Ages Ago

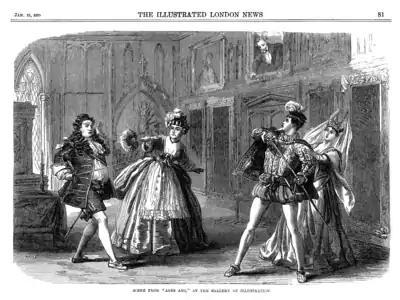
A scene from "Ages Ago", "The Illustrated London News", 15 January 1870

After Gilbert's first offering for the Gallery of Illustration – "No Cards", with music by Reed, Gilbert paired with Clay on "Ages Ago", the first of a successful series of collaborations between the author and composer that would continue for the next seven years. In the eight months between the productions of "No Cards", and "Ages Ago", Gilbert's dramatic style had developed. "Ages Ago", with its double-layered plot and its complex relationships among the characters, is more sophisticated than "No Cards", which was a simple farce. In addition, the lyrics move the plot forward more than in the earlier work.